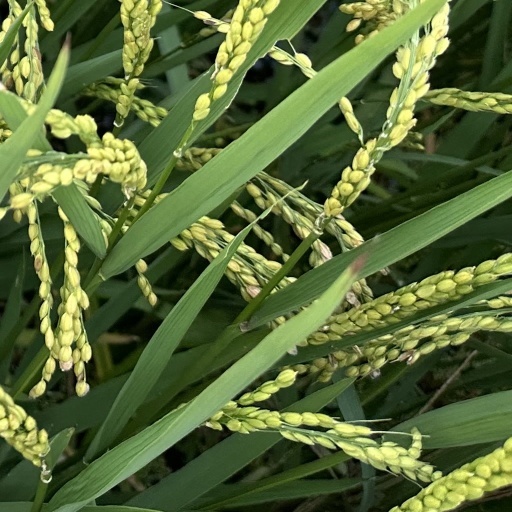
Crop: rice